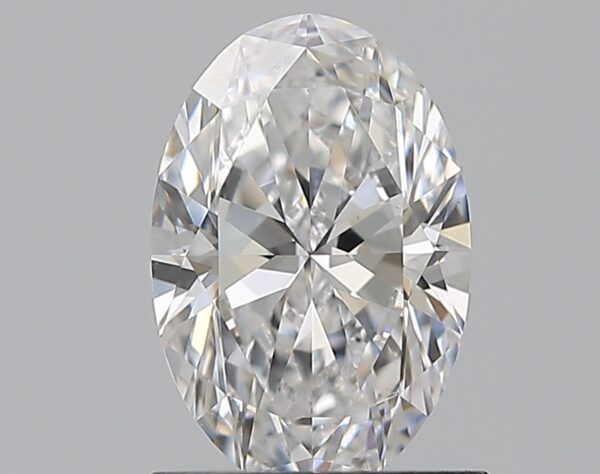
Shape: oval
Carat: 1.03
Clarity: VS1
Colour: D
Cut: EX
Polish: EX
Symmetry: EX
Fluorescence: F
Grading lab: GIA
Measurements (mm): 8.3 x 5.53 x 3.41